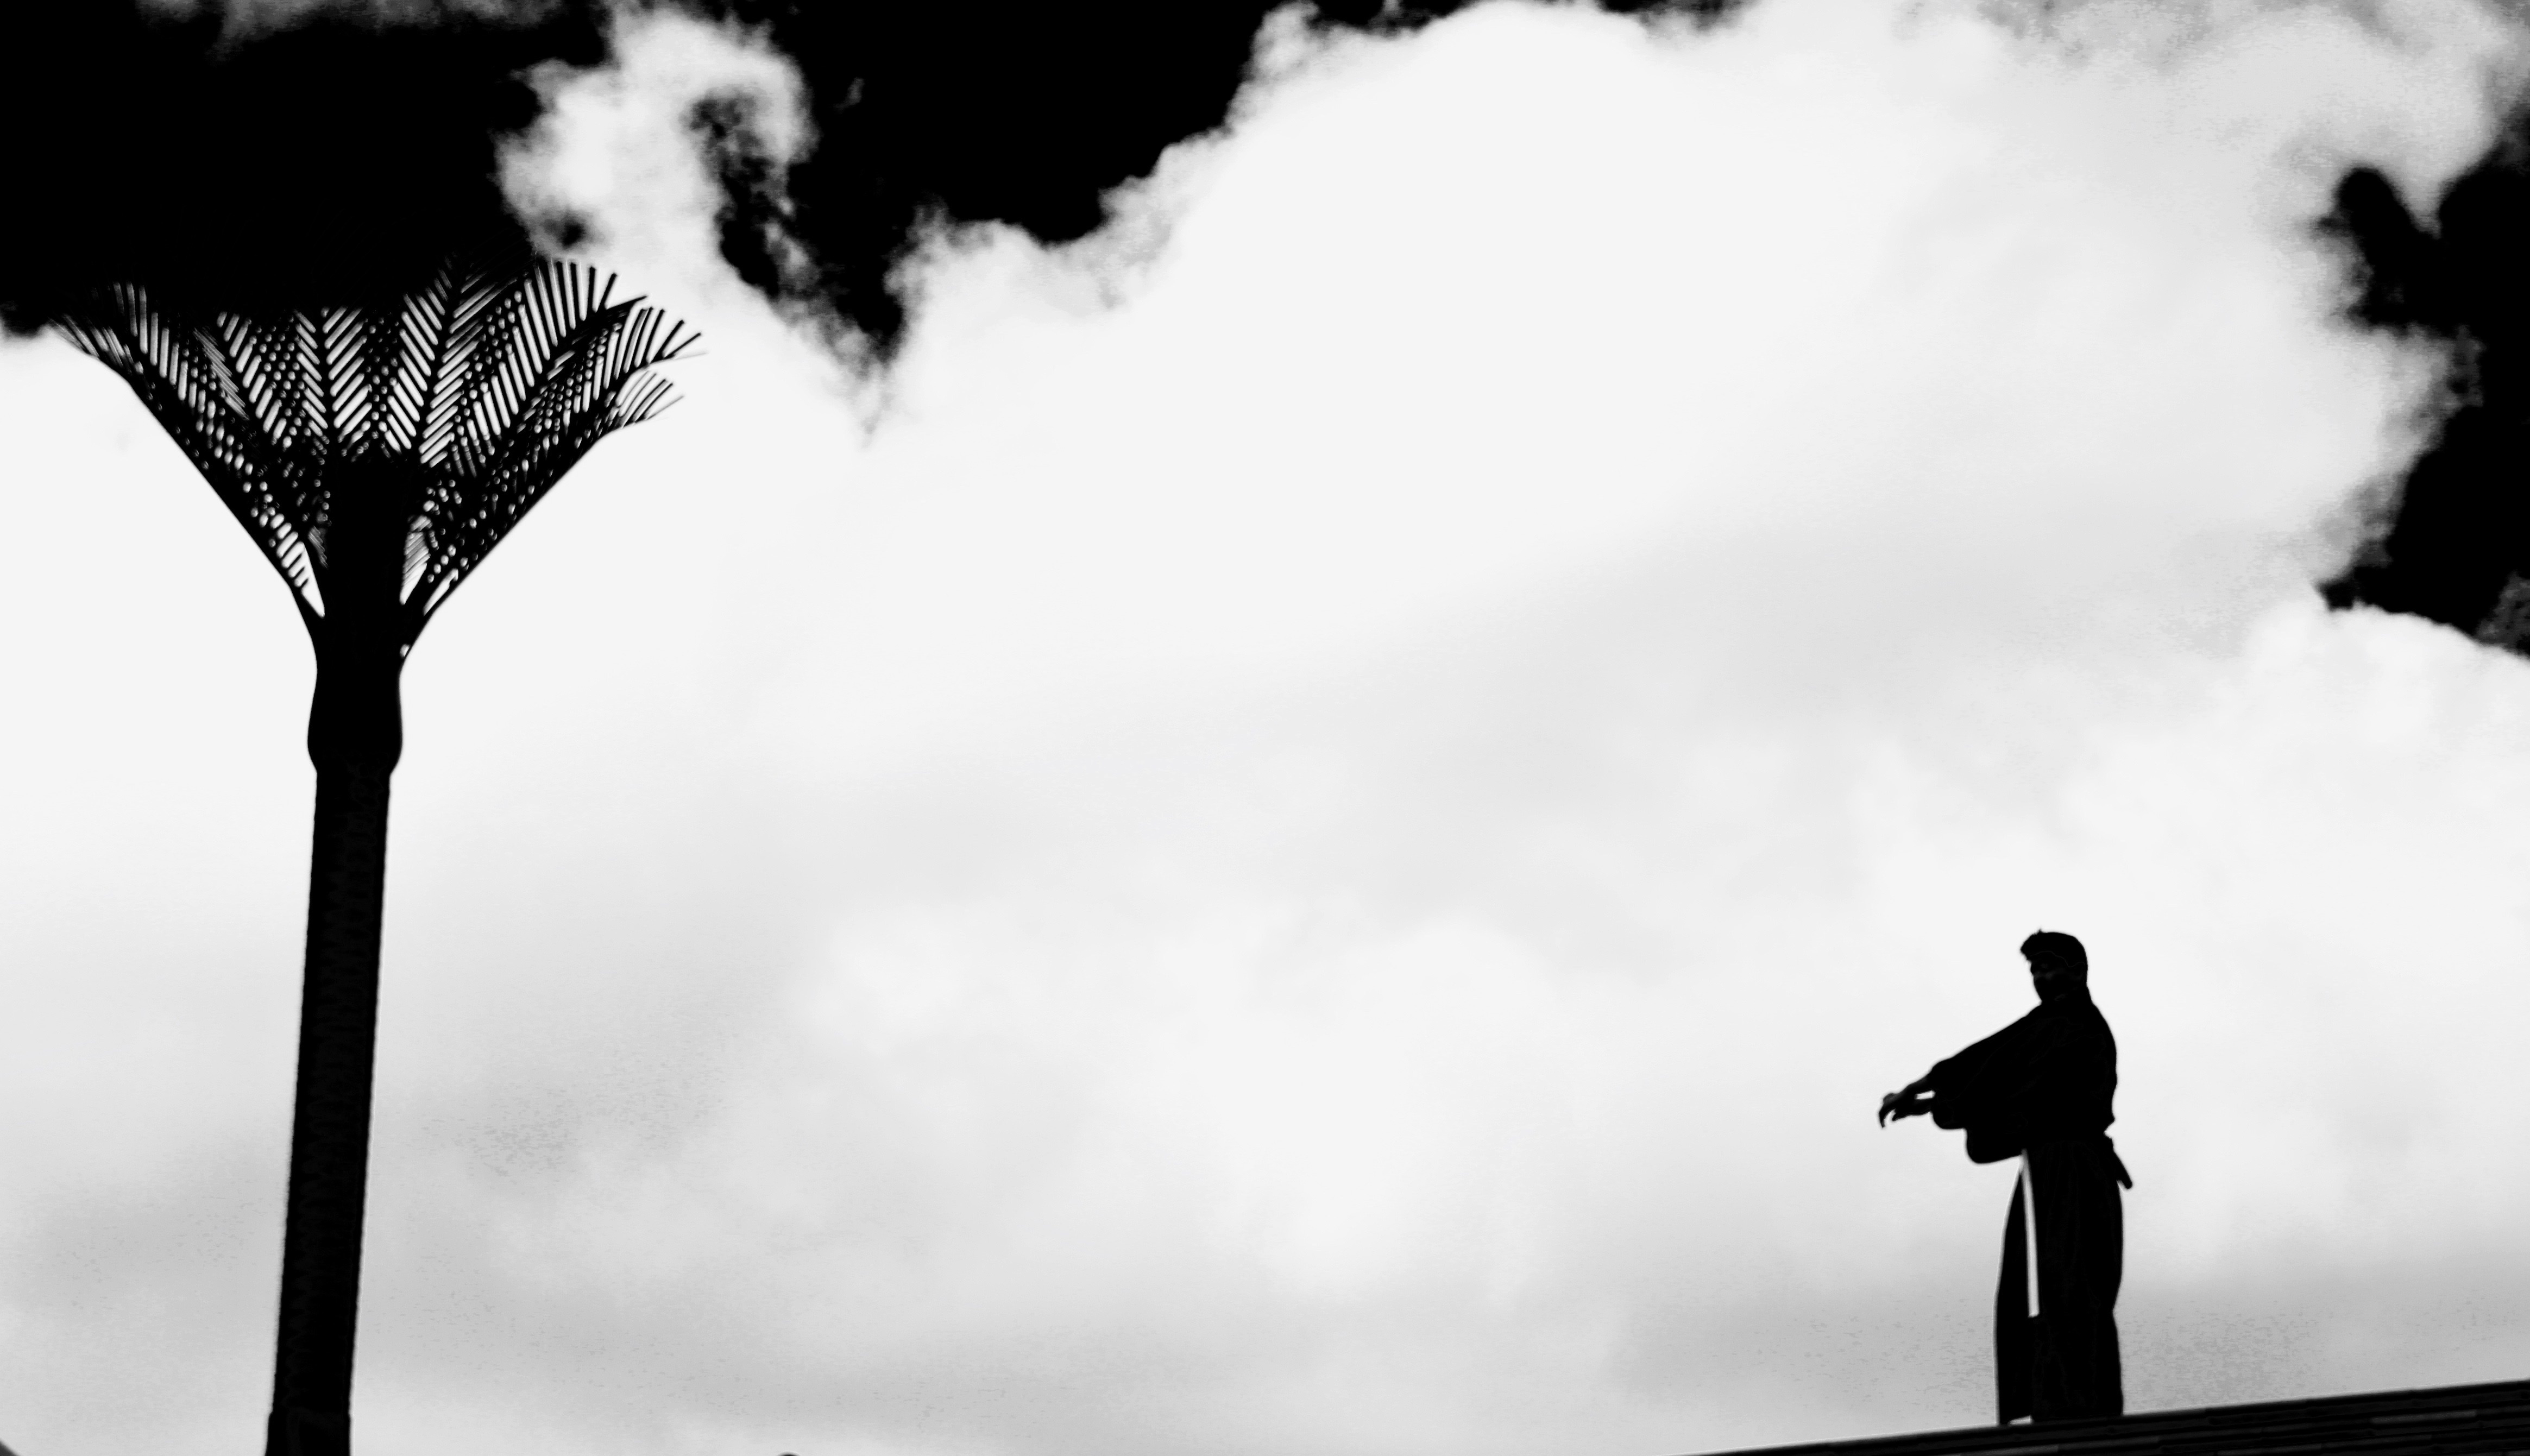
silhouette, cloud, black and white, sky, white, photography, black, monochrome, monochrome photography, atmosphere of earth